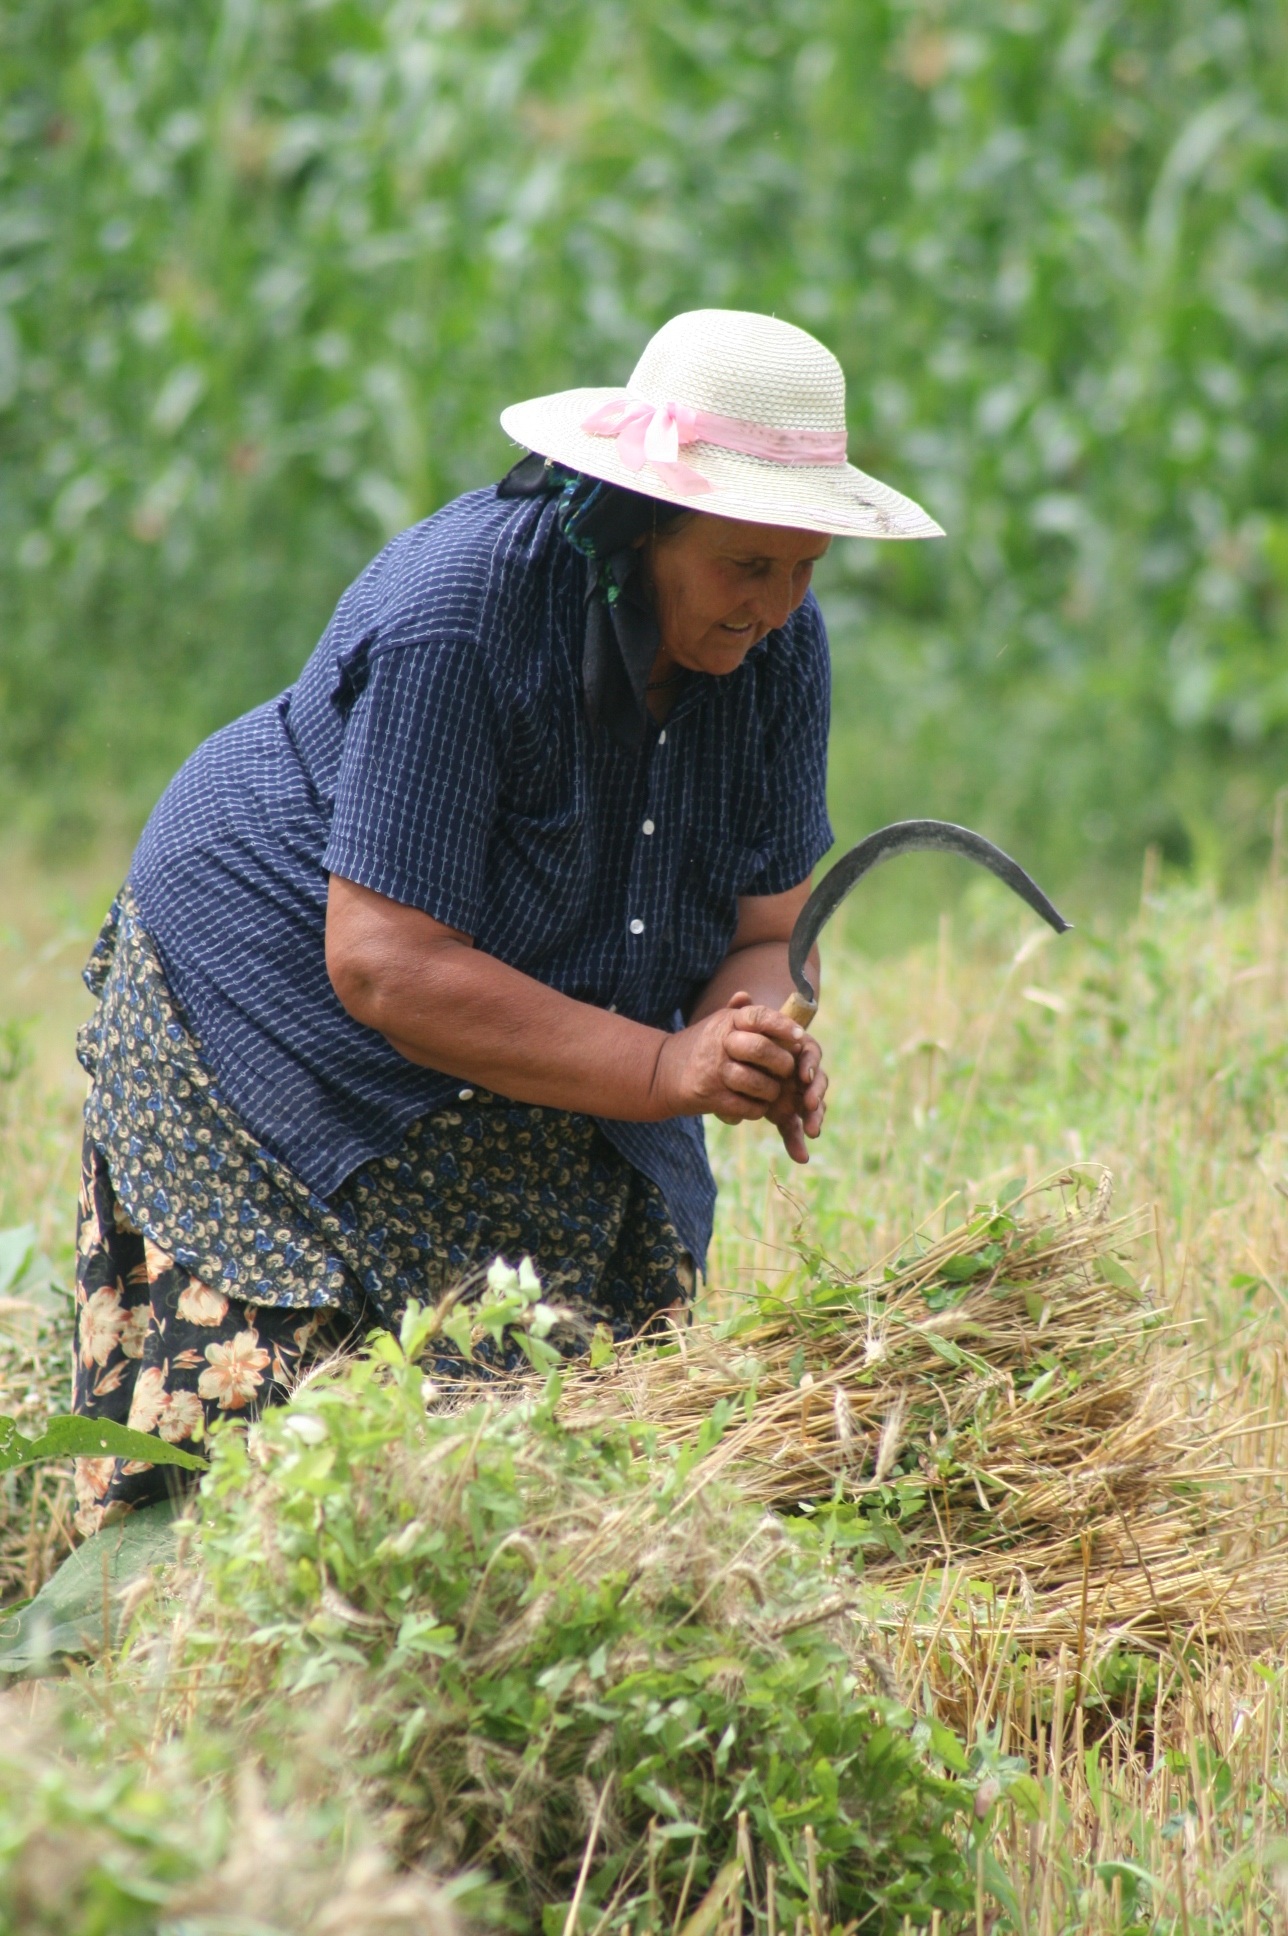
work, grass, farm, lawn, wheat, crop, soil, agriculture, fields, romania, peasant, rural area, grass family, aucille